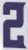
Number: 2